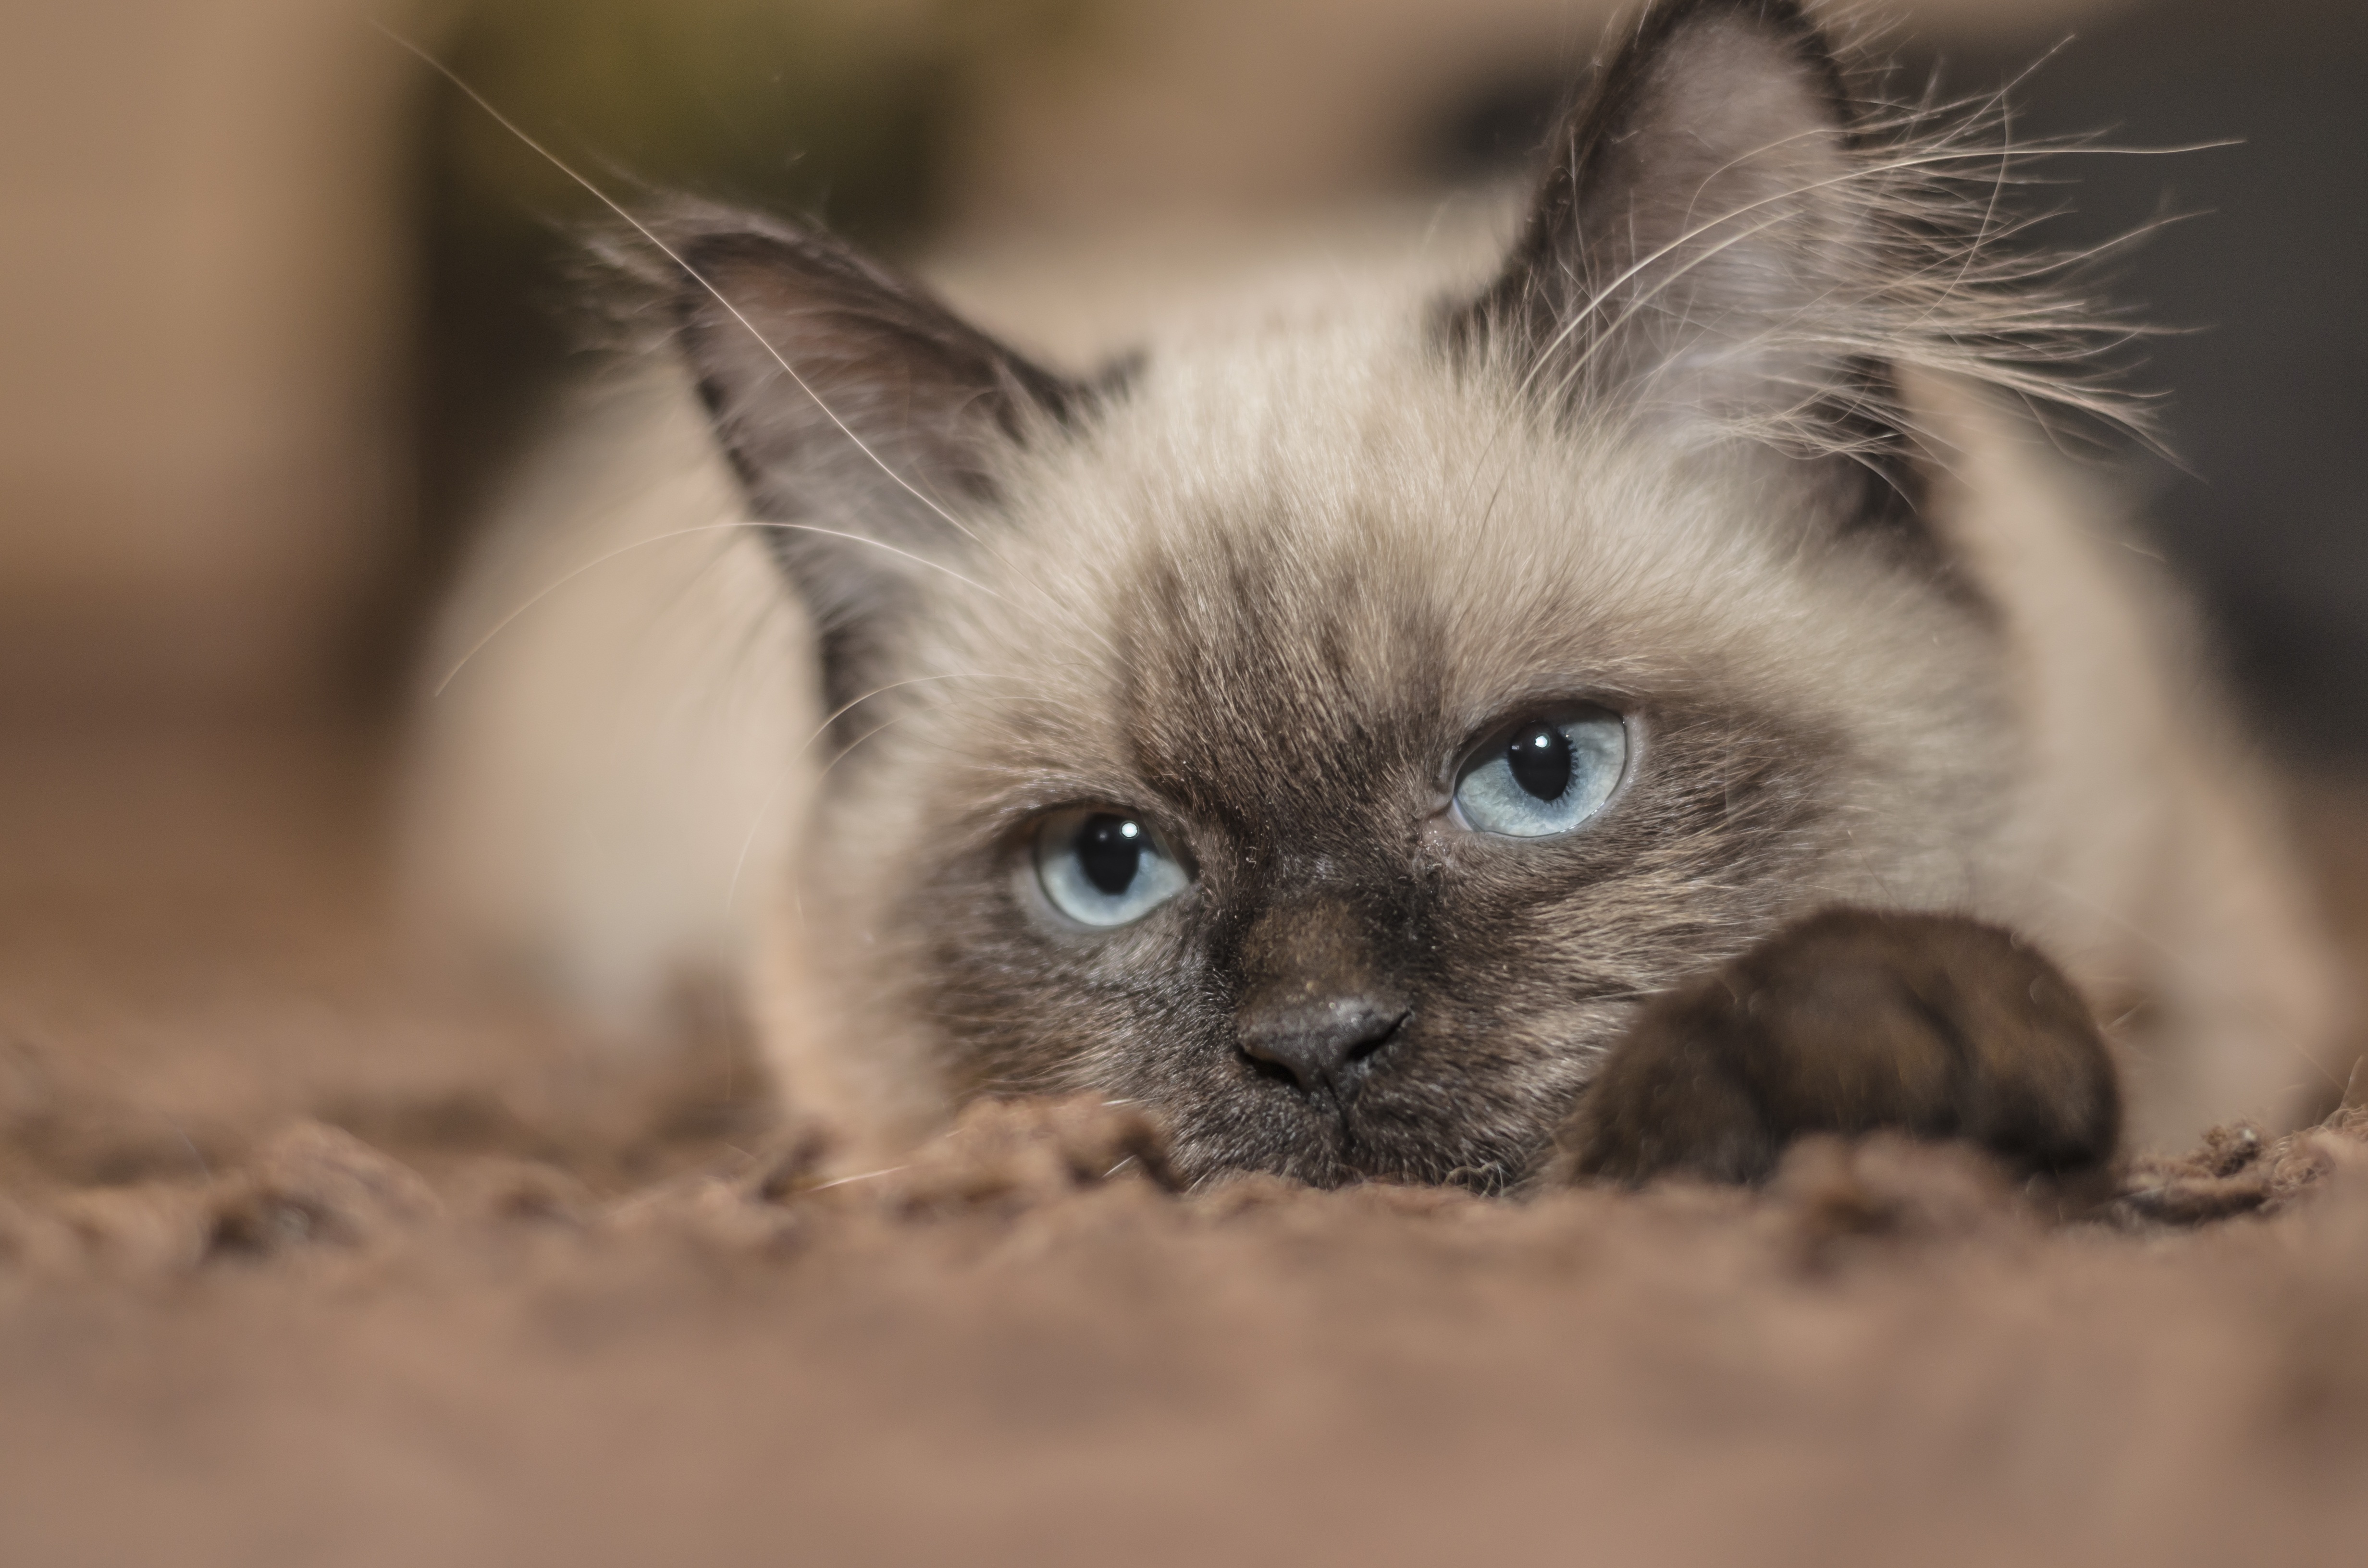
boy, animal, cute, profile, kitten, cat, brown, mammal, fauna, close up, pets, whiskers, vertebrate, tom cat, rag doll, my favorite, gotta love, is watching, he kitten, small to medium sized cats, cat like mammal, carnivoran, domestic short haired cat, domestic long haired cat, birman